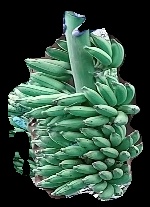
Variety: elakki-bale
Grade: grade1